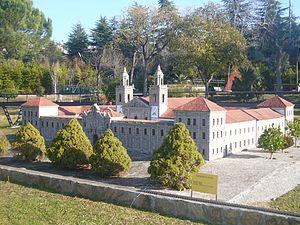
L’université de Cervera est une ancienne université qui a été en activité entre 1717, — date où elle fut créée à l’instigation de Philippe V qui voulut ainsi récompenser la fidélité de la ville de Cervera lors de la guerre de Succession, en même temps que de châtier Barcelone pour son allégeance aux Habsbourgs —, et 1842, date à laquelle elle fut transférée à Barcelone. L’université, destinée à remplacer les six autres que comptait alors la Catalogne, avait vu ses statuts adoptés en 1726 et comprenait les facultés de théologie, de droit canon, d’humanités, de médecine, de philosophie et de droit civil. Avant l’instauration d’un recrutement sur concours, la composition du corps professoral releva d’abord du pouvoir discrétionnaire du capitaine général, puis de la décision royale. Témoin d’une influence jésuitique marquée, sur les vingt-quatre chaires que comptait l’organigramme initial, neuf étaient détenues par des jésuites.
Catalunya en Miniatura est un parc de miniatures ouvert en 1983 à Torrelles de Llobregat, à 17 km de Barcelone. D'une superficie de 60 000 mètres carrés dont 35 000 mètres carrés dédiés aux maquettes, il s'agit d'un des plus grands parcs miniatures. Il présente des modèles réduits de 147 ouvrages de l'architecture calatane et majorcaine, dont les œuvres d'Antoni Gaudí.